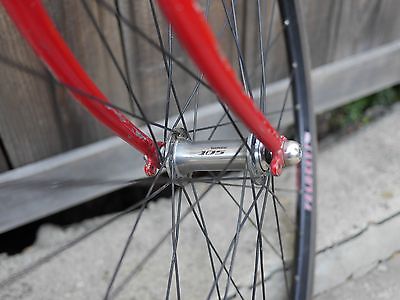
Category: bicycle